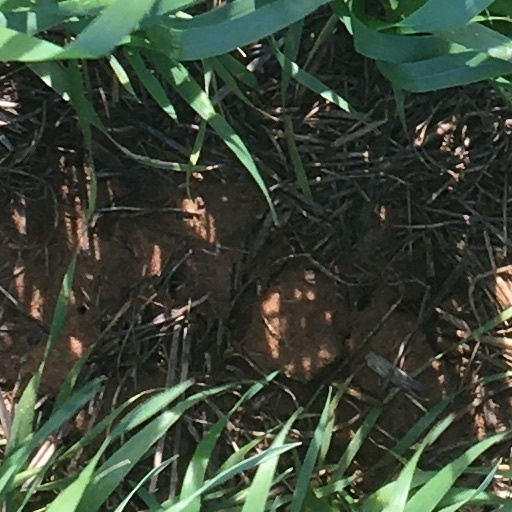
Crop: wheat